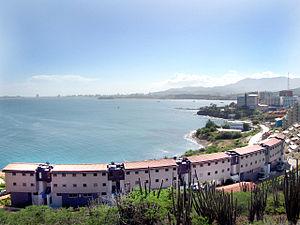
Pampatar est le chef-lieu de la municipalité de Maneiro sur l'île de Margarita dans l'État de Nueva Esparta au Venezuela. Sa population s'élève à 12 351 habitants.